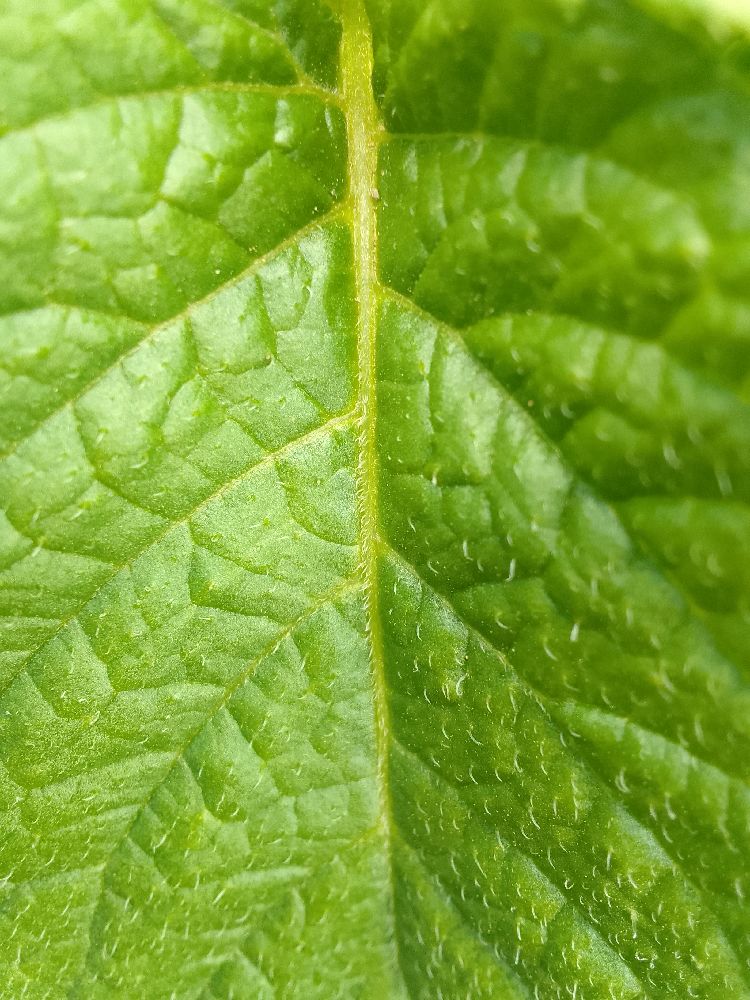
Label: Healthy